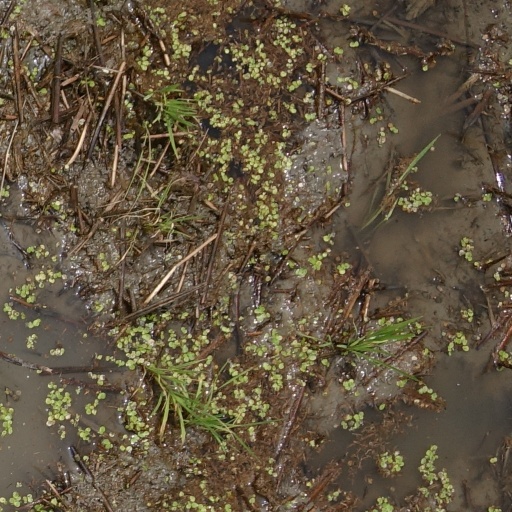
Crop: rice